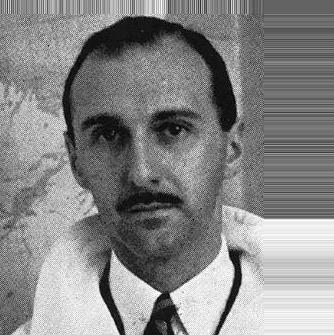
Age: 30